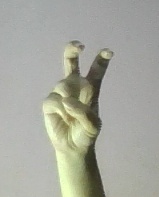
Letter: toot